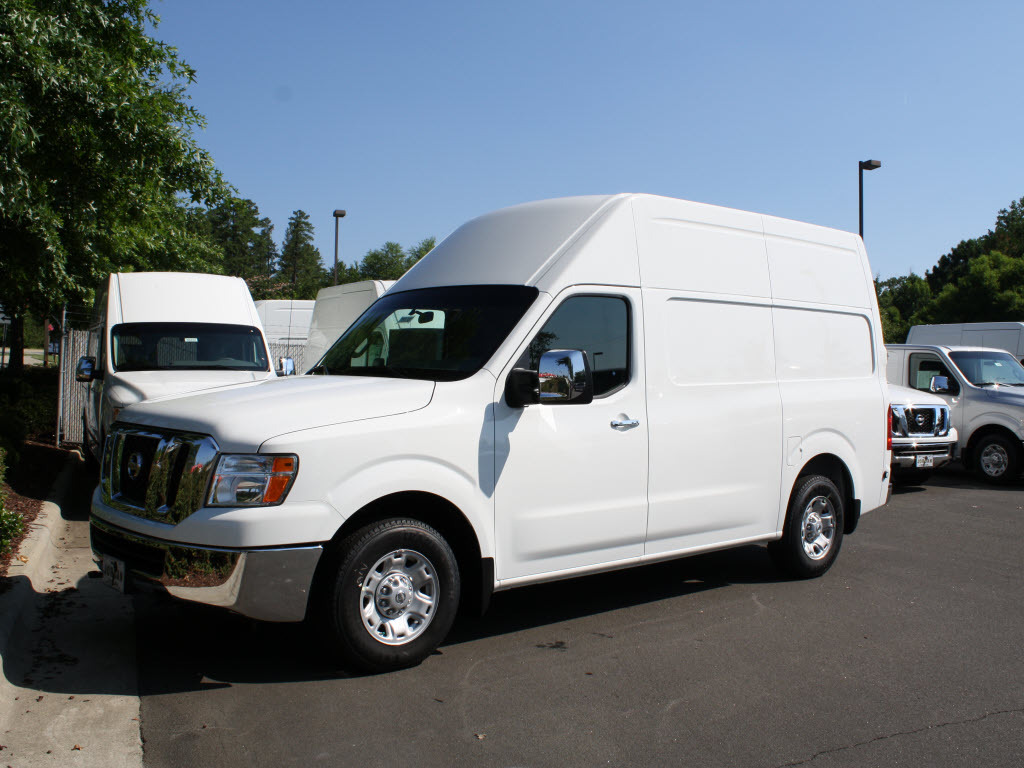
Car model: 2012 Nissan NV Passenger Van